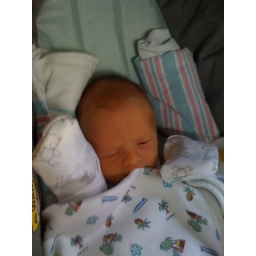
First ride in the car seat